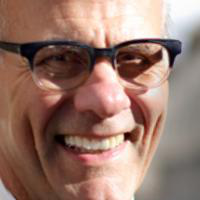
Age group: age 41-55